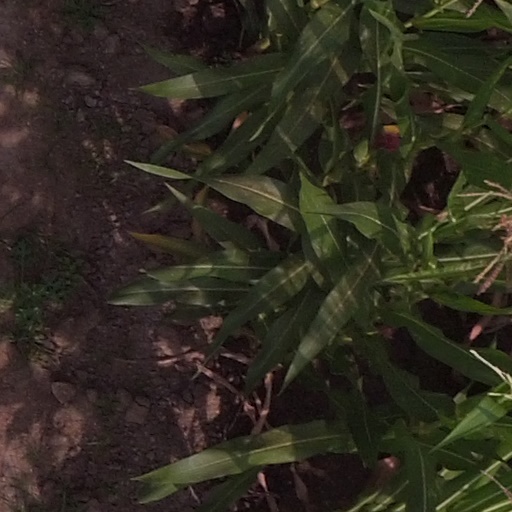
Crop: maize; corn